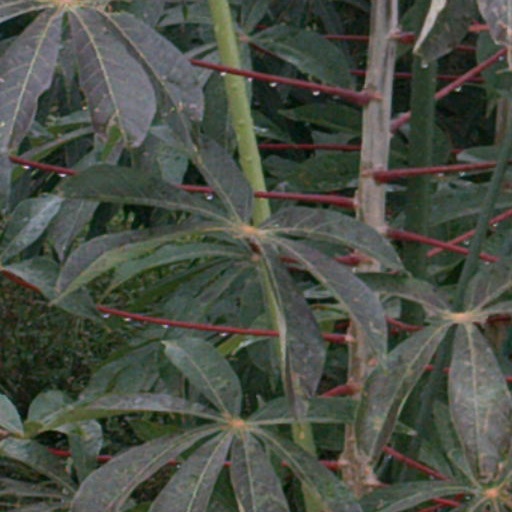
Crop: cassava